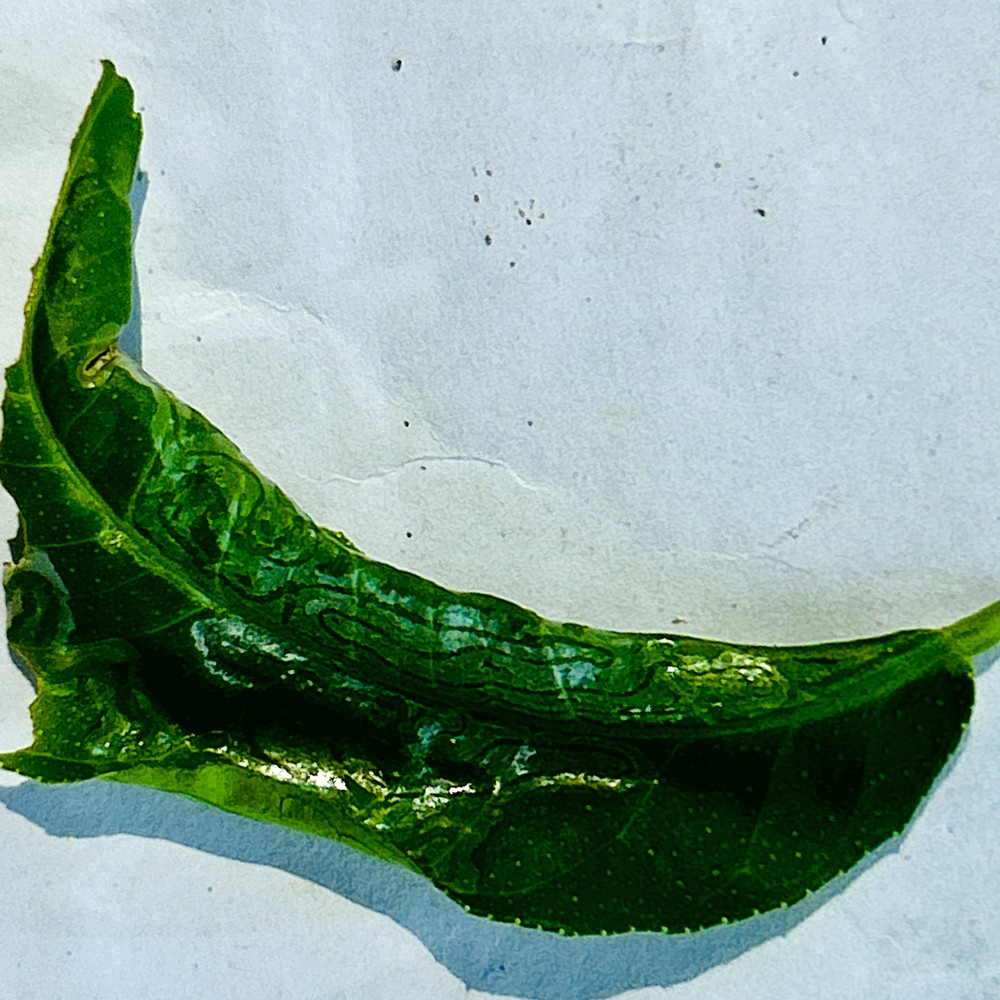
Label: Curl Virus